Question: Please indicate a possible affordance area of baseball bat that can be used for holding
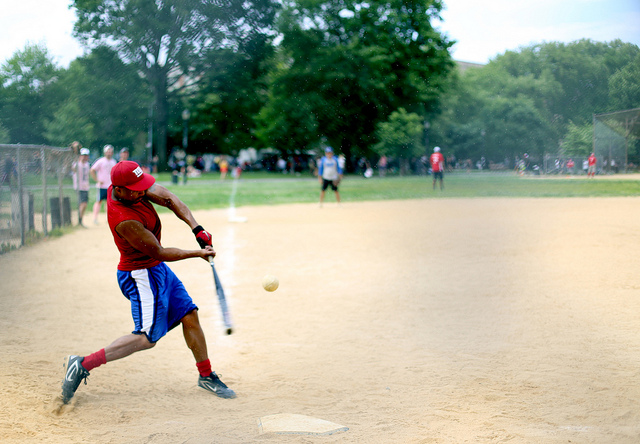
Answer: [199.88, 232.82, 220.559, 282.67]